Møntergade

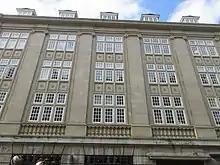
No. 19-21: Møntergården

Møntergården (No. 19-21), a monumental office block located on the other side of the Vognmagergade, was built in 1915–16 to design by H. P. Jacobsen for A. C. Illum. Jacobsen also worked for Illum on the expansion of the Illum department store. The furniture and design brand GUBI has a flagship store in the ground floor at No. 19.